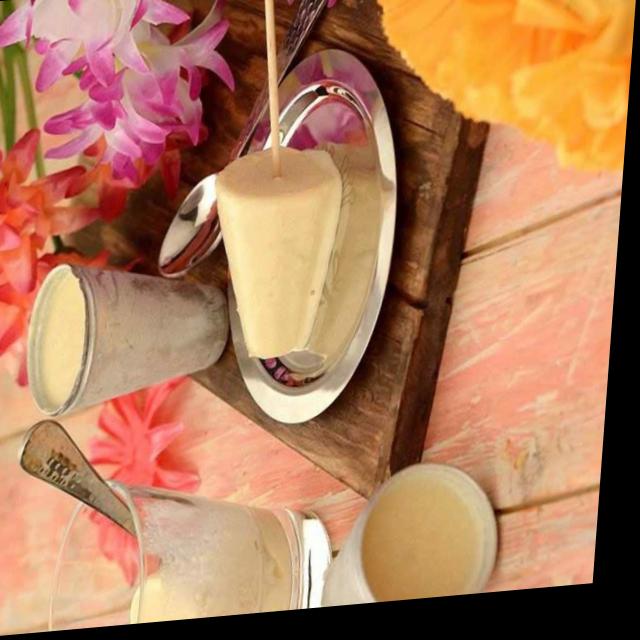
Dish: kulfi